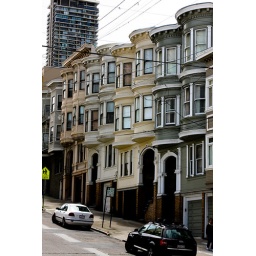
Across the street from the cafe, the road continues upward, flanked on either side by victorians.